Question: Please indicate a possible affordance area of the jump_skateboard that can be used for standing
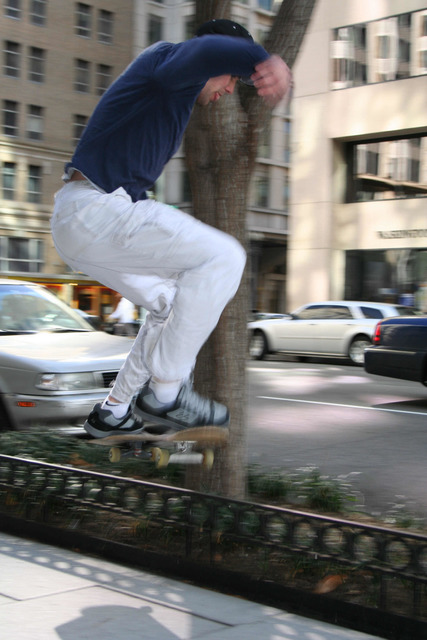
Answer: [56.5, 418, 247.5, 476]